La Salle Hotel

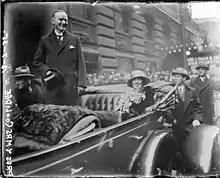
President Calvin Coolidge at the hotel in 1925

The hotel was planned, designed and built in the commercial district of Chicago as an upscale hotel for an elite and influential clientele, with luxurious and stately walnut-paneled rooms and lobbies. An elegant roof top garden was planned as a major attraction. When it was opened in 1909, it was hailed as the "largest, safest, and most modern hotel west of New York." The Republican Party of Illinois had their offices located in the luxurious Blue Fountain Room of the hotel. During one of his long visits to Chicago, President William Howard Taft stayed in the presidential suite on the third floor of this hotel, converting it into de facto White House. A formal visit was also paid to the hotel by President Calvin Coolidge and his wife in 1925. Other visitors came as convention guests. The Prohibition Party's National Convention was held at the hotel from July 10–12, 1928, during which William F. Varney was made the party's Presidential nominee.